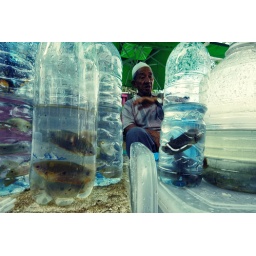
fish in the bottle